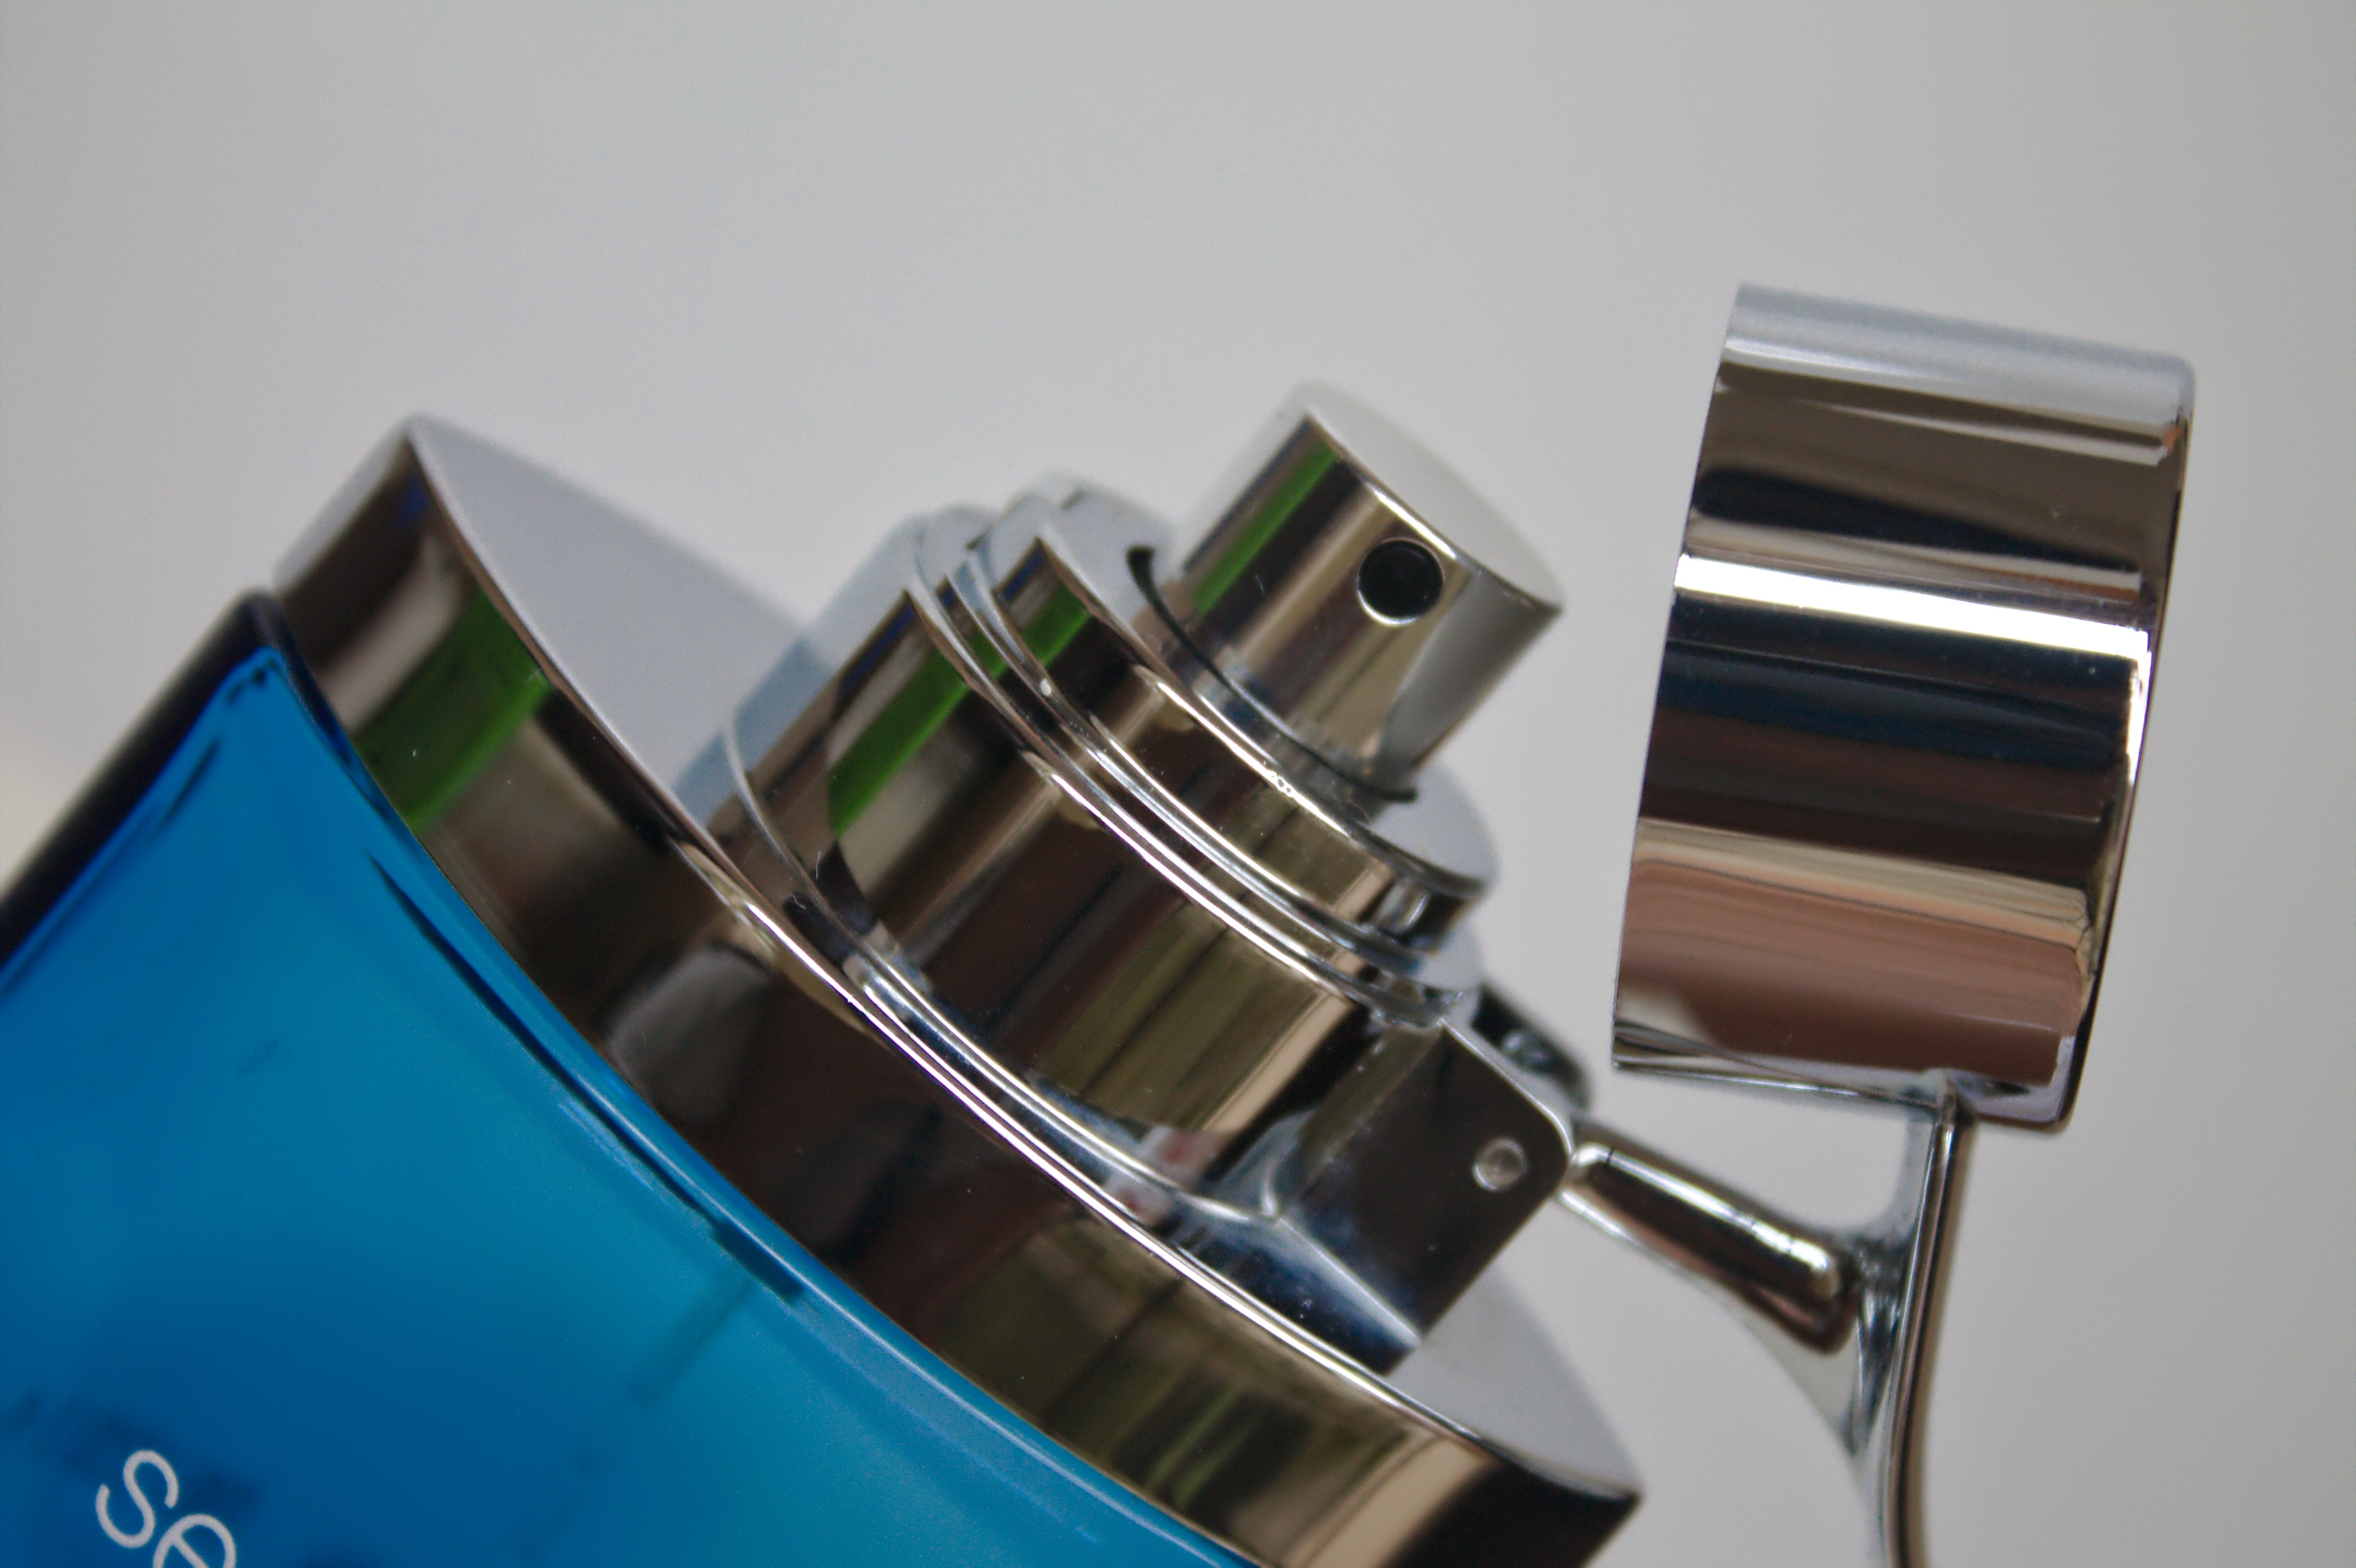
bottle, product, perfume, fragrance, hygiene, product design, personal care, herbalife